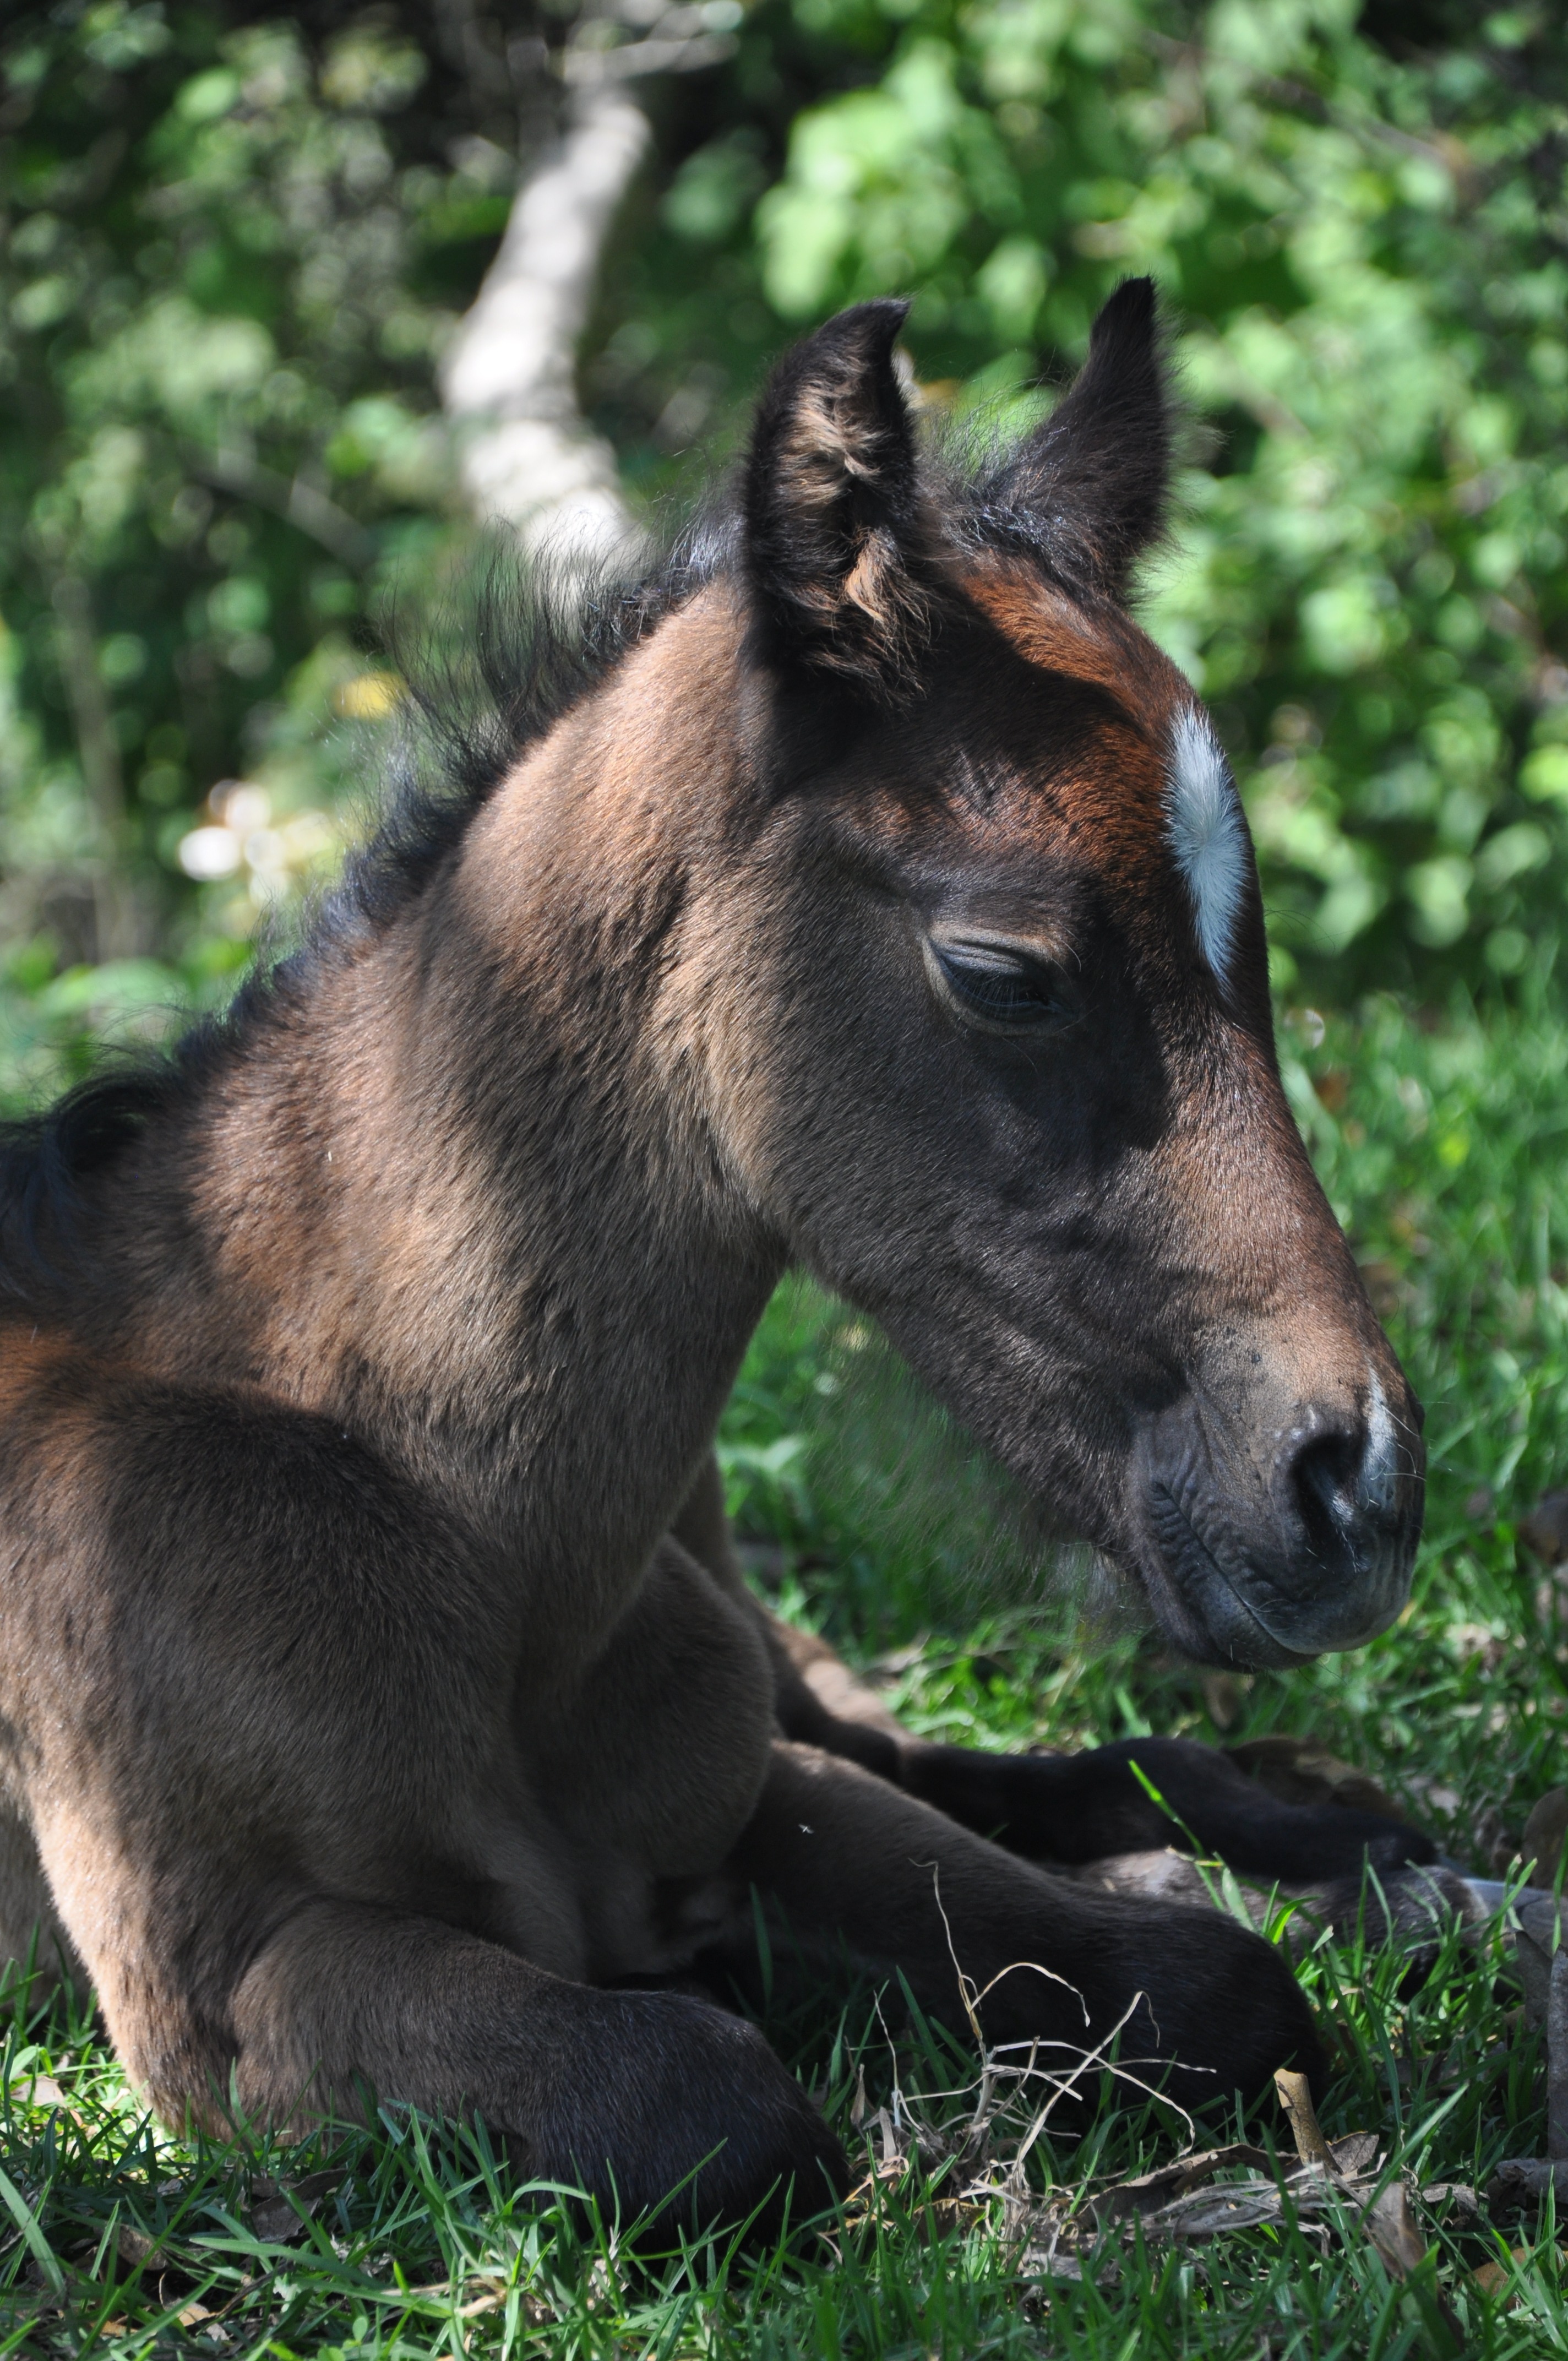
nature, wildlife, spring, horse, mammal, fauna, vertebrate, foal, colt, horse like mammal, mustang horse, potranco